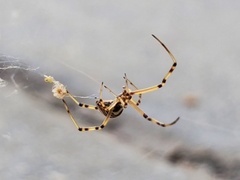
Species: Lactrodectus_hesperus